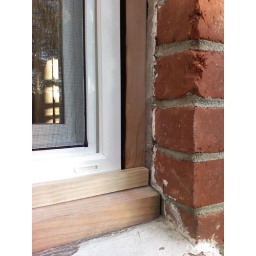
small S kitchen window in progress - detail 1/15